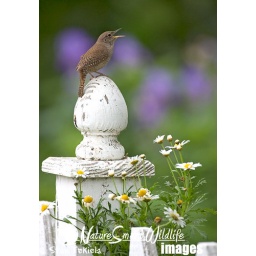
House Wren (Troglodytes aedon) on white picket fence with unknown garden flowers, taken in Victoria Minnesota